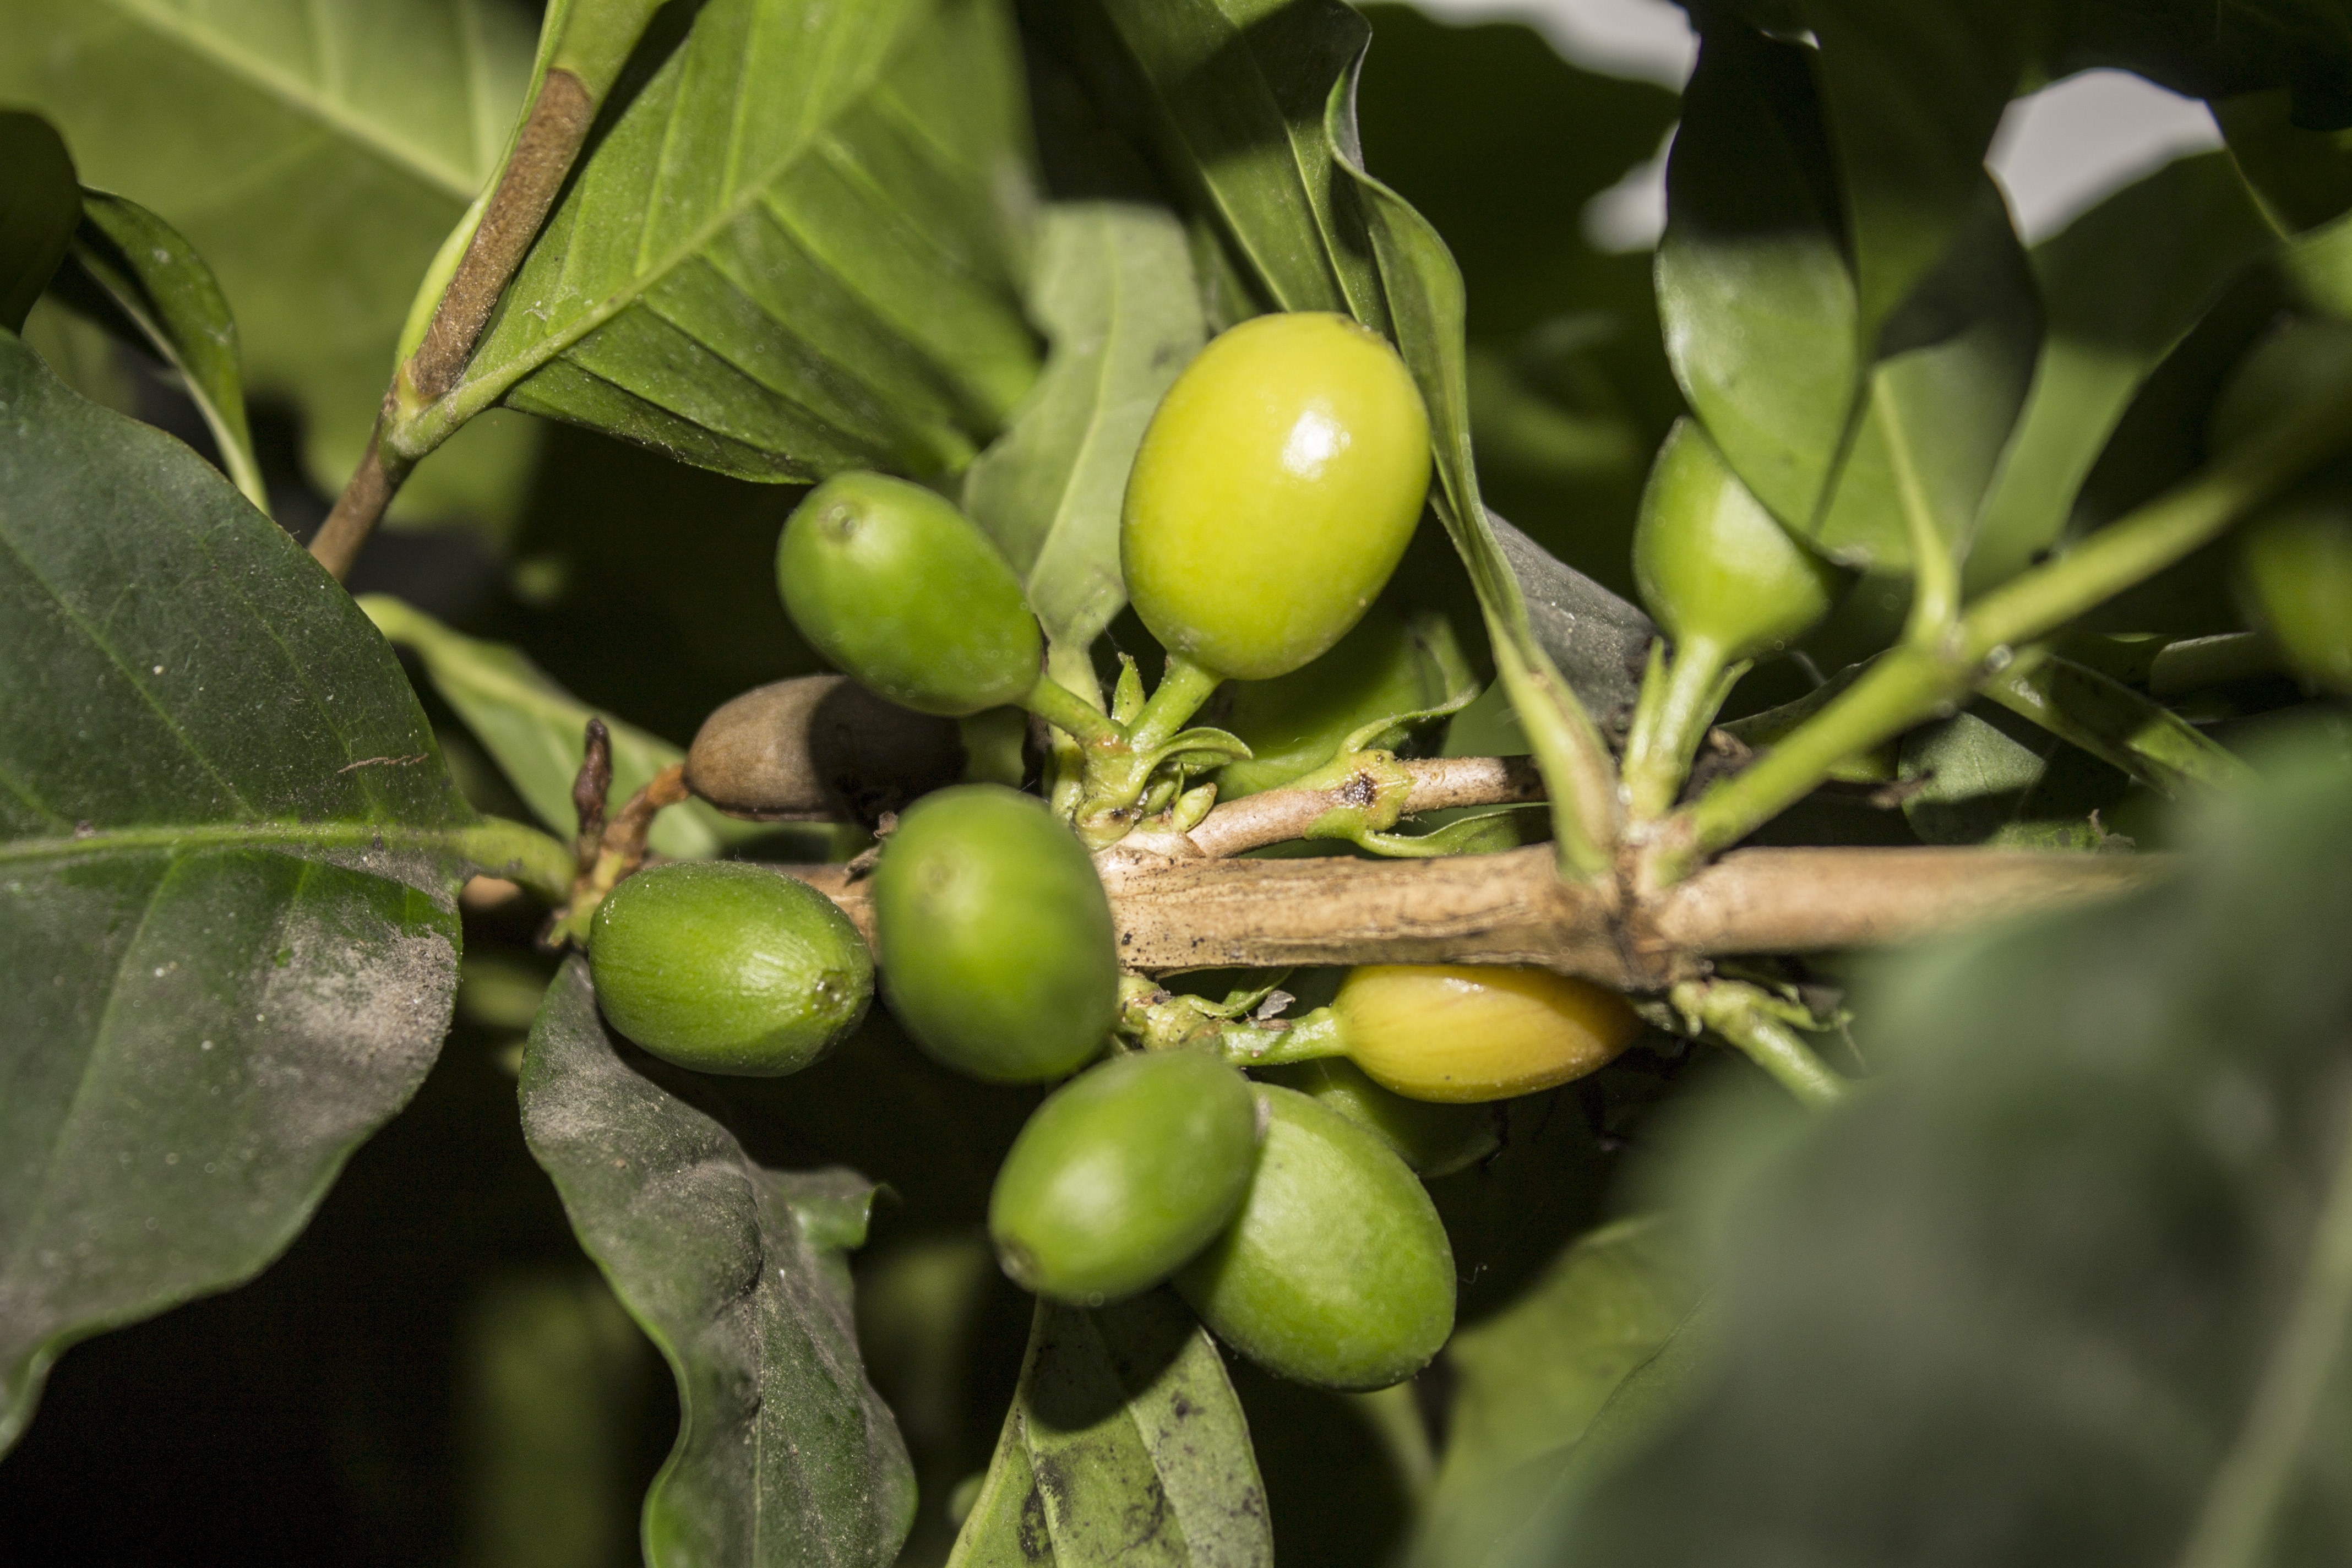
tree, nature, branch, coffee, plant, fruit, flower, food, green, produce, evergreen, flora, plants, sheet, leaves, shrub, botanica, exotic, arabica, citrus, flowering plant, subtropics, the orangery, woody plant, land plant, calamondin